New Zealanders

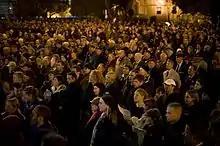
Crowd at an Anzac Day Dawn Service at Wellington Cenotaph, 2011

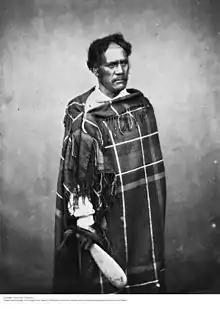
Īhāia Te Kirikūmara, a Māori rangatira

The Māori people are most likely descended from people who emigrated from Taiwan to Melanesia and then travelled east through to the Society Islands. After a pause of 70 to 265 years, a new wave of exploration led to the discovery and settlement of New Zealand in about AD 1250–1300, making New Zealand one of the most recently settled major landmasses. Some researchers have suggested an earlier wave of arrivals dating to as early as AD 50–150; these people then either died out or left the islands.